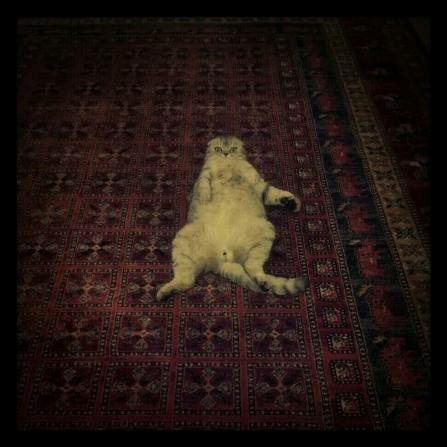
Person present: No